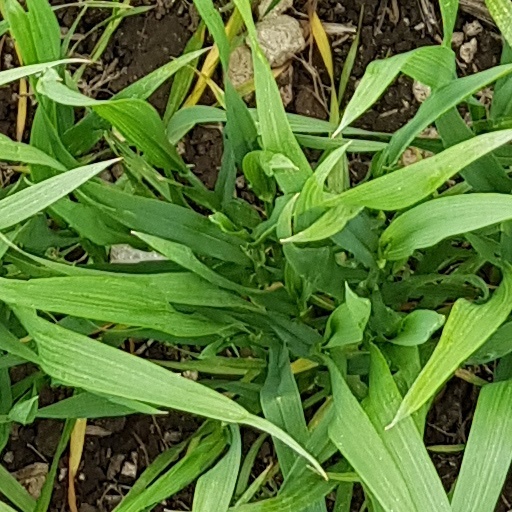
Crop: wheat